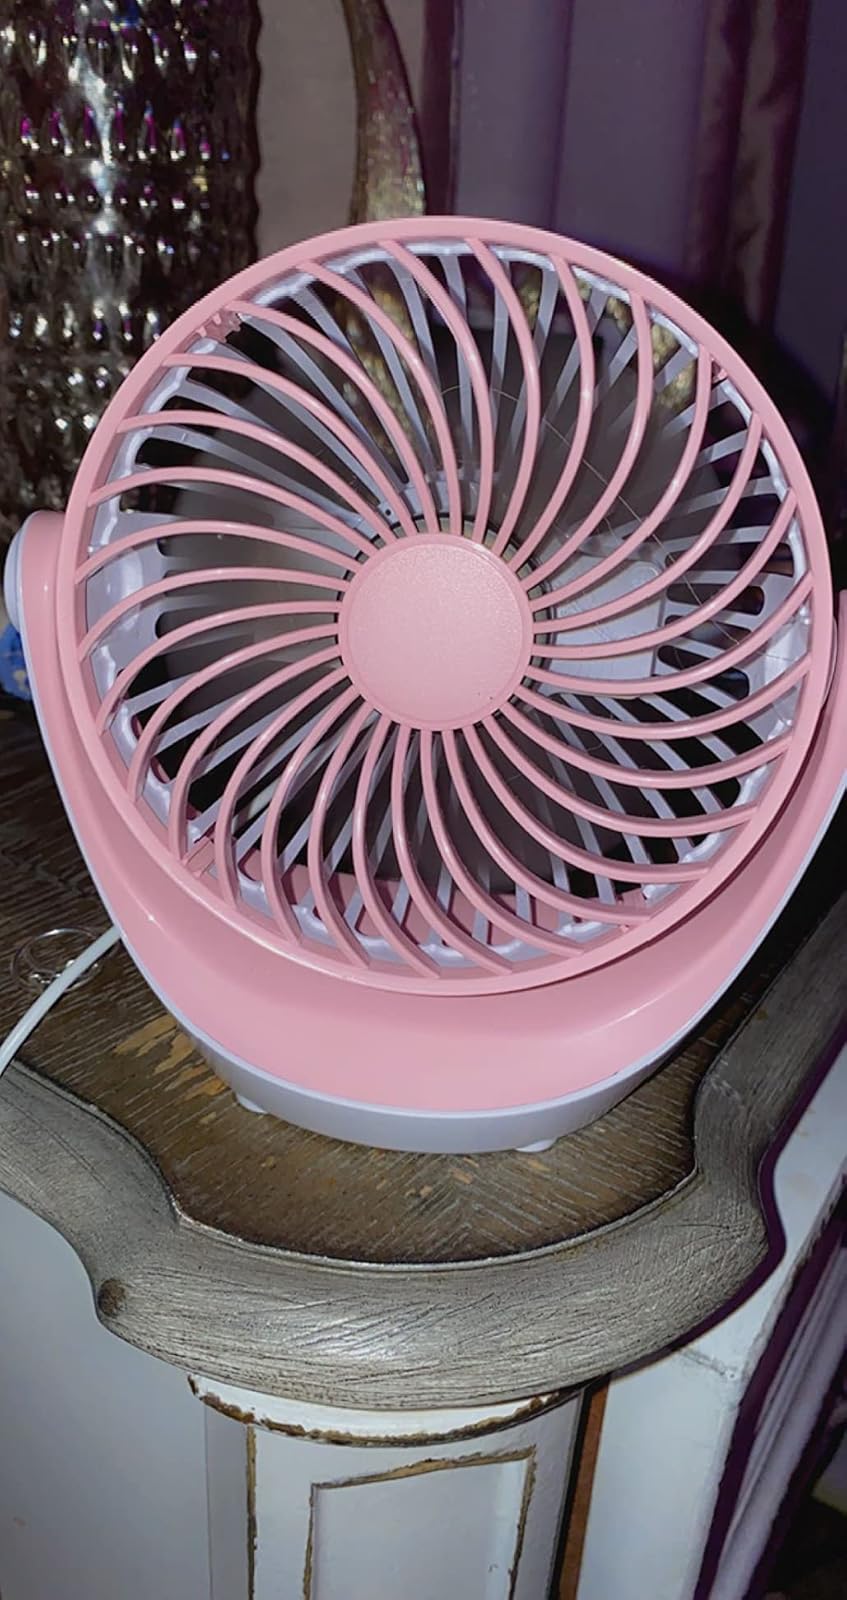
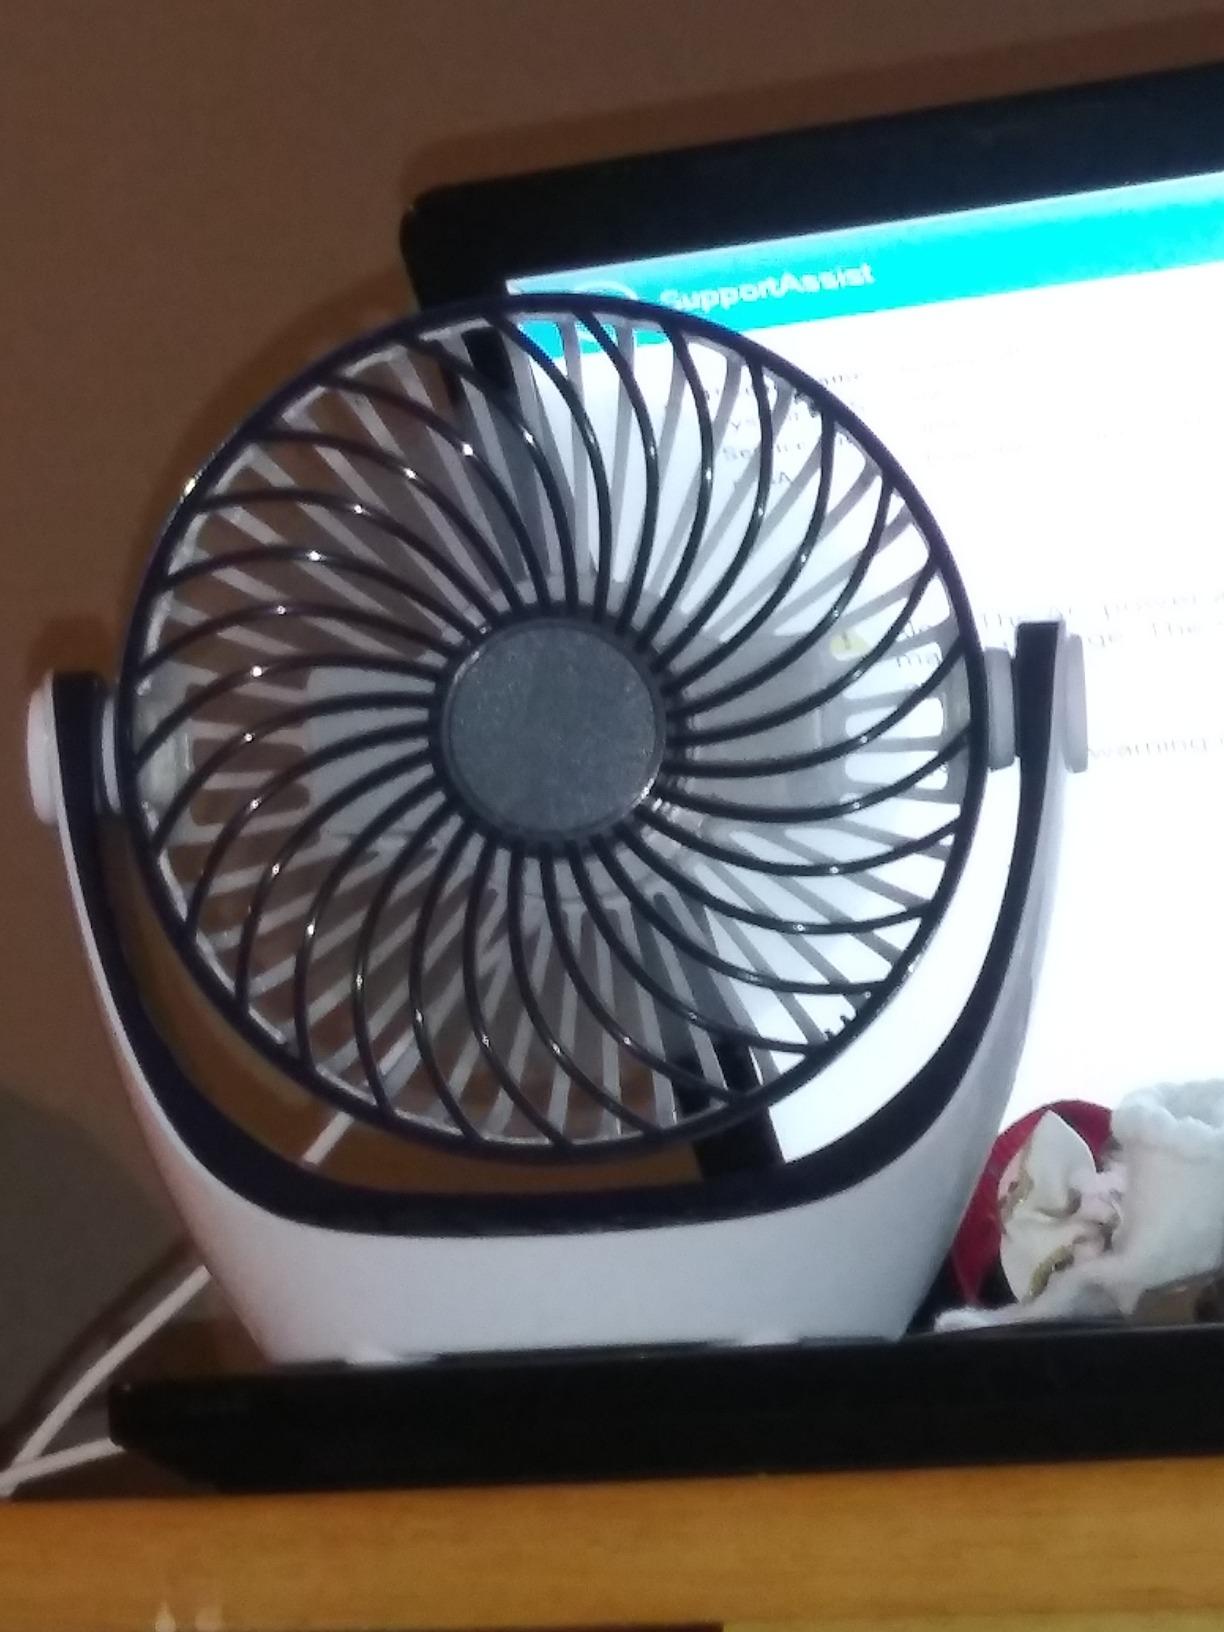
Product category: fan
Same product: no